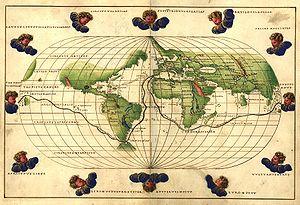
1544 est une année bissextile commençant un mardi.
Battista Agnese est un cartographe génois ayant travaillé pour la République de Venise.
Fernand de Magellan, très probablement né à Porto aux environs de 1480 et mort sur l'île de Mactan aux Philippines le 27 avril 1521, est un navigateur et explorateur portugais de l'époque des Grandes découvertes. Il est connu pour être à l'origine de la première circumnavigation de l'histoire — débutée en 1519 sous ses ordres et achevée en septembre 1522 sous les ordres de Juan Sebastián Elcano, son second après trois ans de voyage — en ayant navigué vers l'ouest pour rejoindre les Moluques, découvrant sur son chemin le détroit qui porte son nom aujourd'hui.